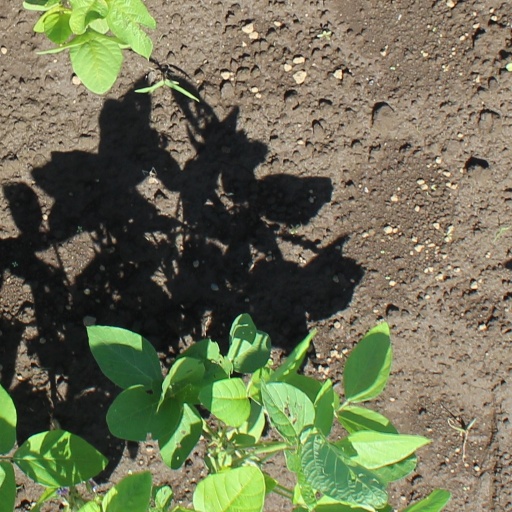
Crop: soybean